Maqam Shamoun Al Safa

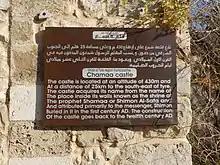
An information board outside Shamaa Citadel, indicating the shrine's supposed history dates back to the 1st century.

The current shrine was built by the Fatimids emirs of Lebanon in 1096, based on the inscriptions inside the shrine. The shrine was damaged by the Crusaders in 1124 after the occupation of Tyre under the successful First Crusade, but was subsequently restored during the Mamluk period. It survived both the Mamluk, Ottoman, and eventual French rule over Lebanon. The shrine was damaged in 2006 Lebanon War but was fully restored after the end of the war.